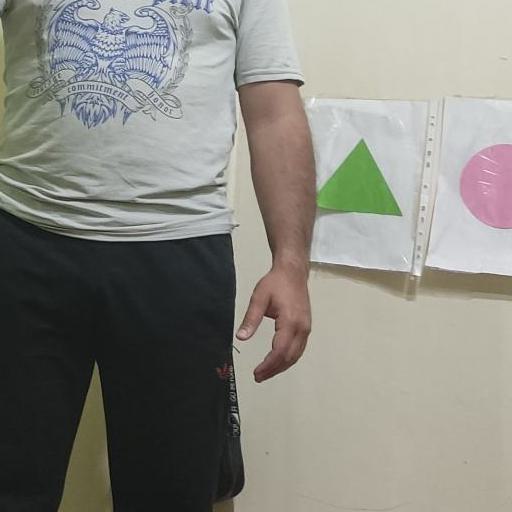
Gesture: no_gesture